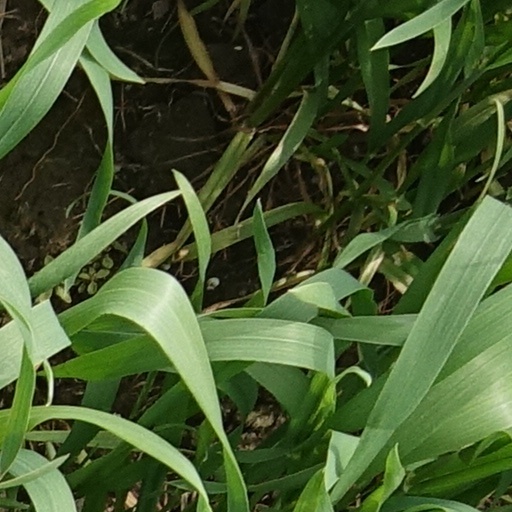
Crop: wheat